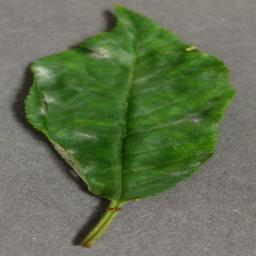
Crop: cherry
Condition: (including_sour)_powdery_mildew